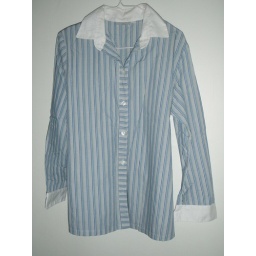
Blue striped Shirt with white collar from Bloom by Marton-Bell (Size M)